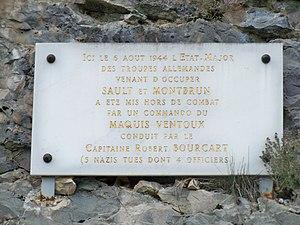
Plaque commémorative de combat du Maquis Ventoux, commandé par Robert Boucart, face à l'armée allemande, le 6 aout 1944 (au nord de Saint Saturnin lès Apt).
Le Maquis Ventoux, appartenant au réseau désigné sous le nom de code R2, a été au cours de la Seconde Guerre mondiale l'un des plus importants maquis de Provence. Il le doit d'abord à la position stratégique du massif dans la vallée du Rhône puis au nombre de réfractaires s'y étant réfugiés entre 1939 et 1940 ainsi qu'à l'accueil de la population sur place.